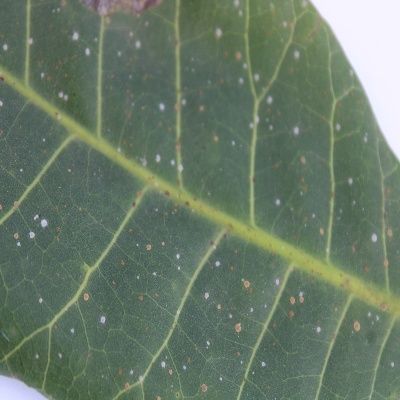
Crop: Cashew
Condition: red rust